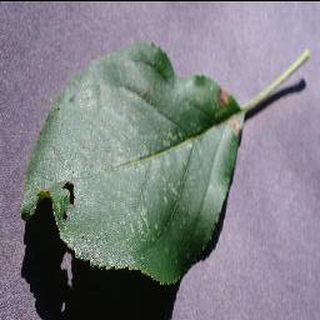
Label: apple_black_rot